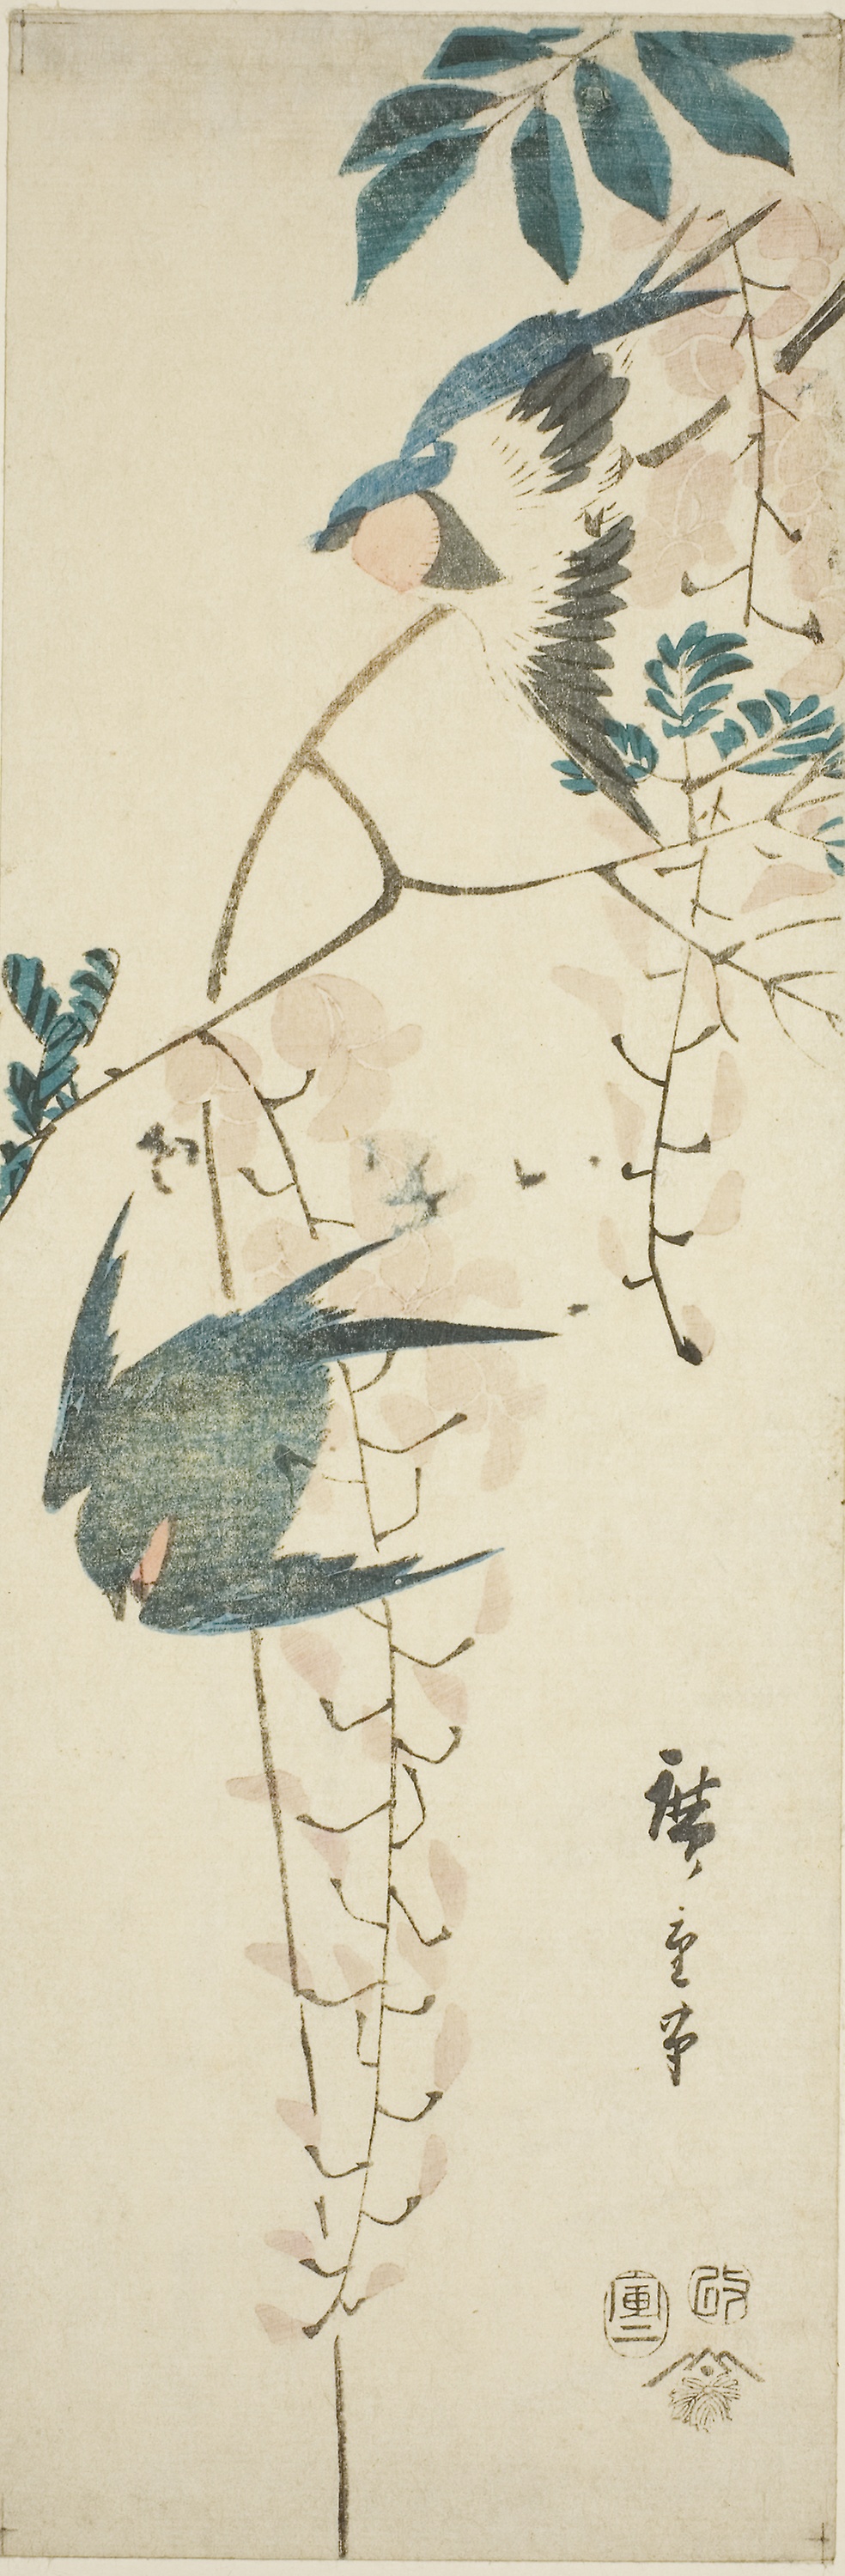
botany, branch, wren, bird, plant, illustration, twig, drawing, perching bird, songbird